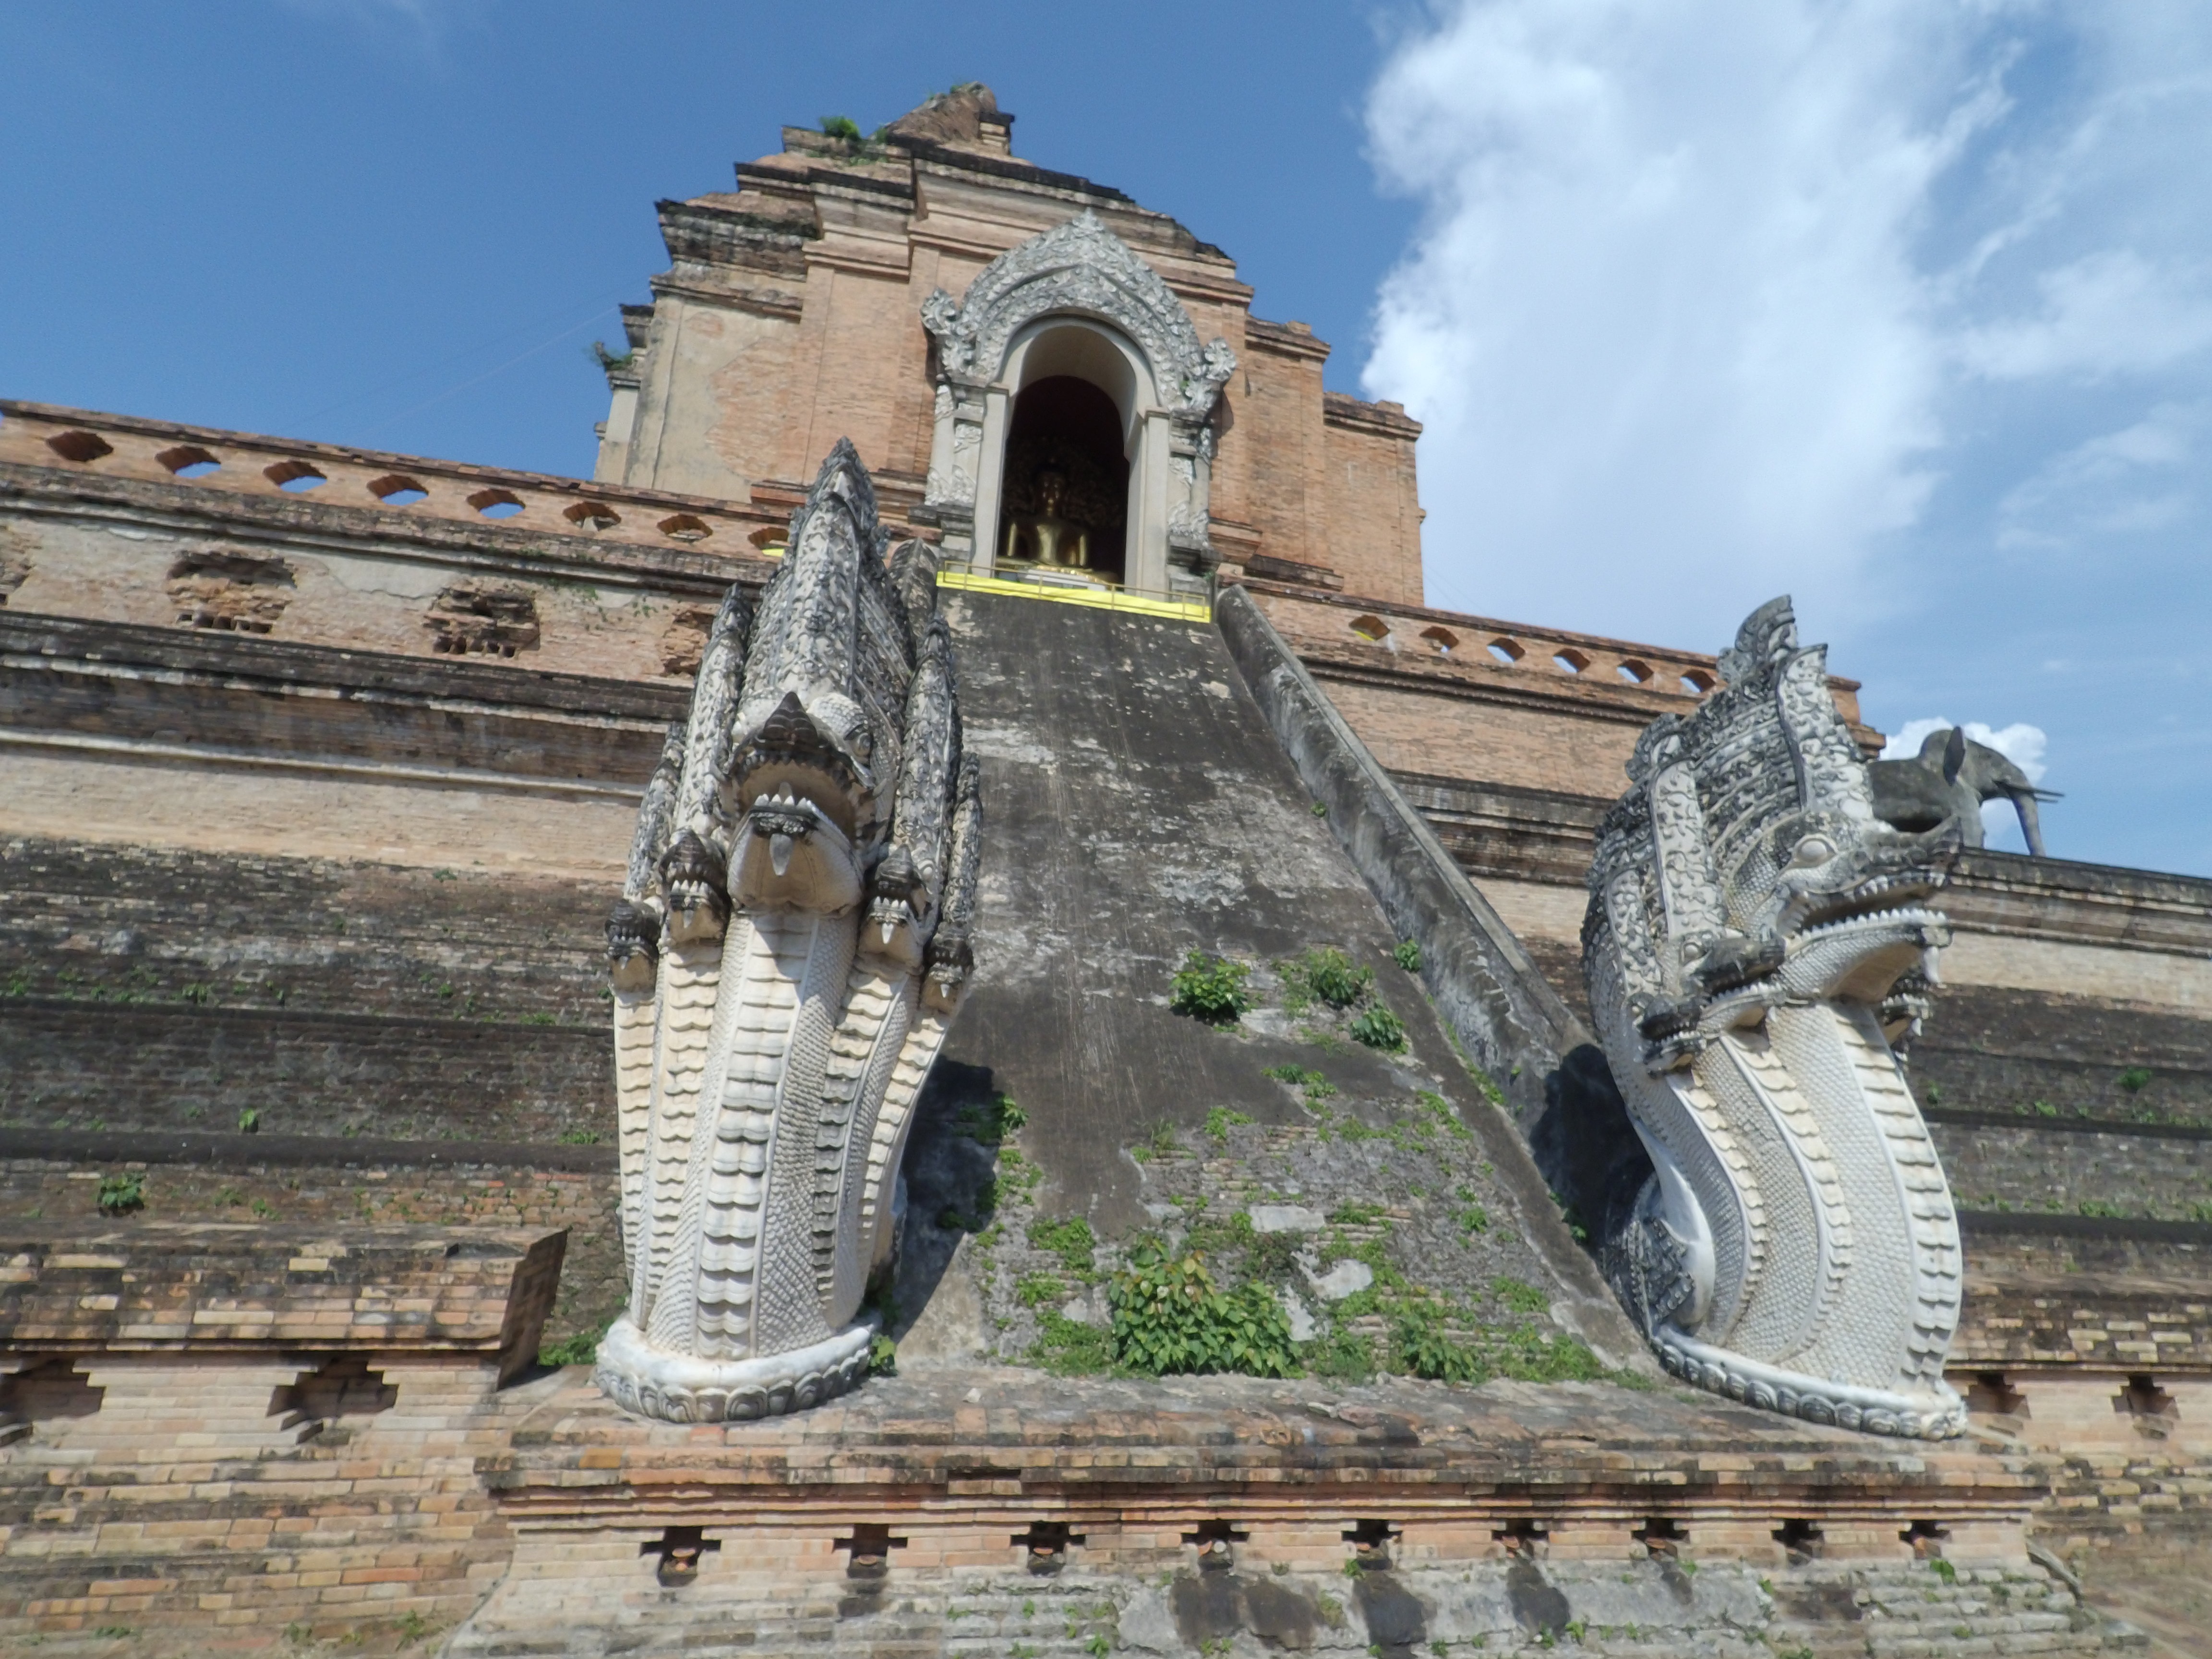
building, monument, landmark, measure, tourism, place of worship, amphitheatre, ruins, pagoda, chiang mai thailand, archaeological site, unesco world heritage site, historic site, ancient history, wat chedi luang, ancient roman architecture